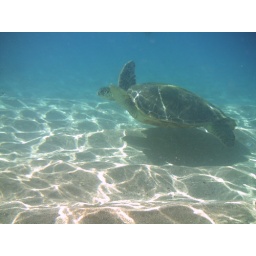
sea turtle in shallow water